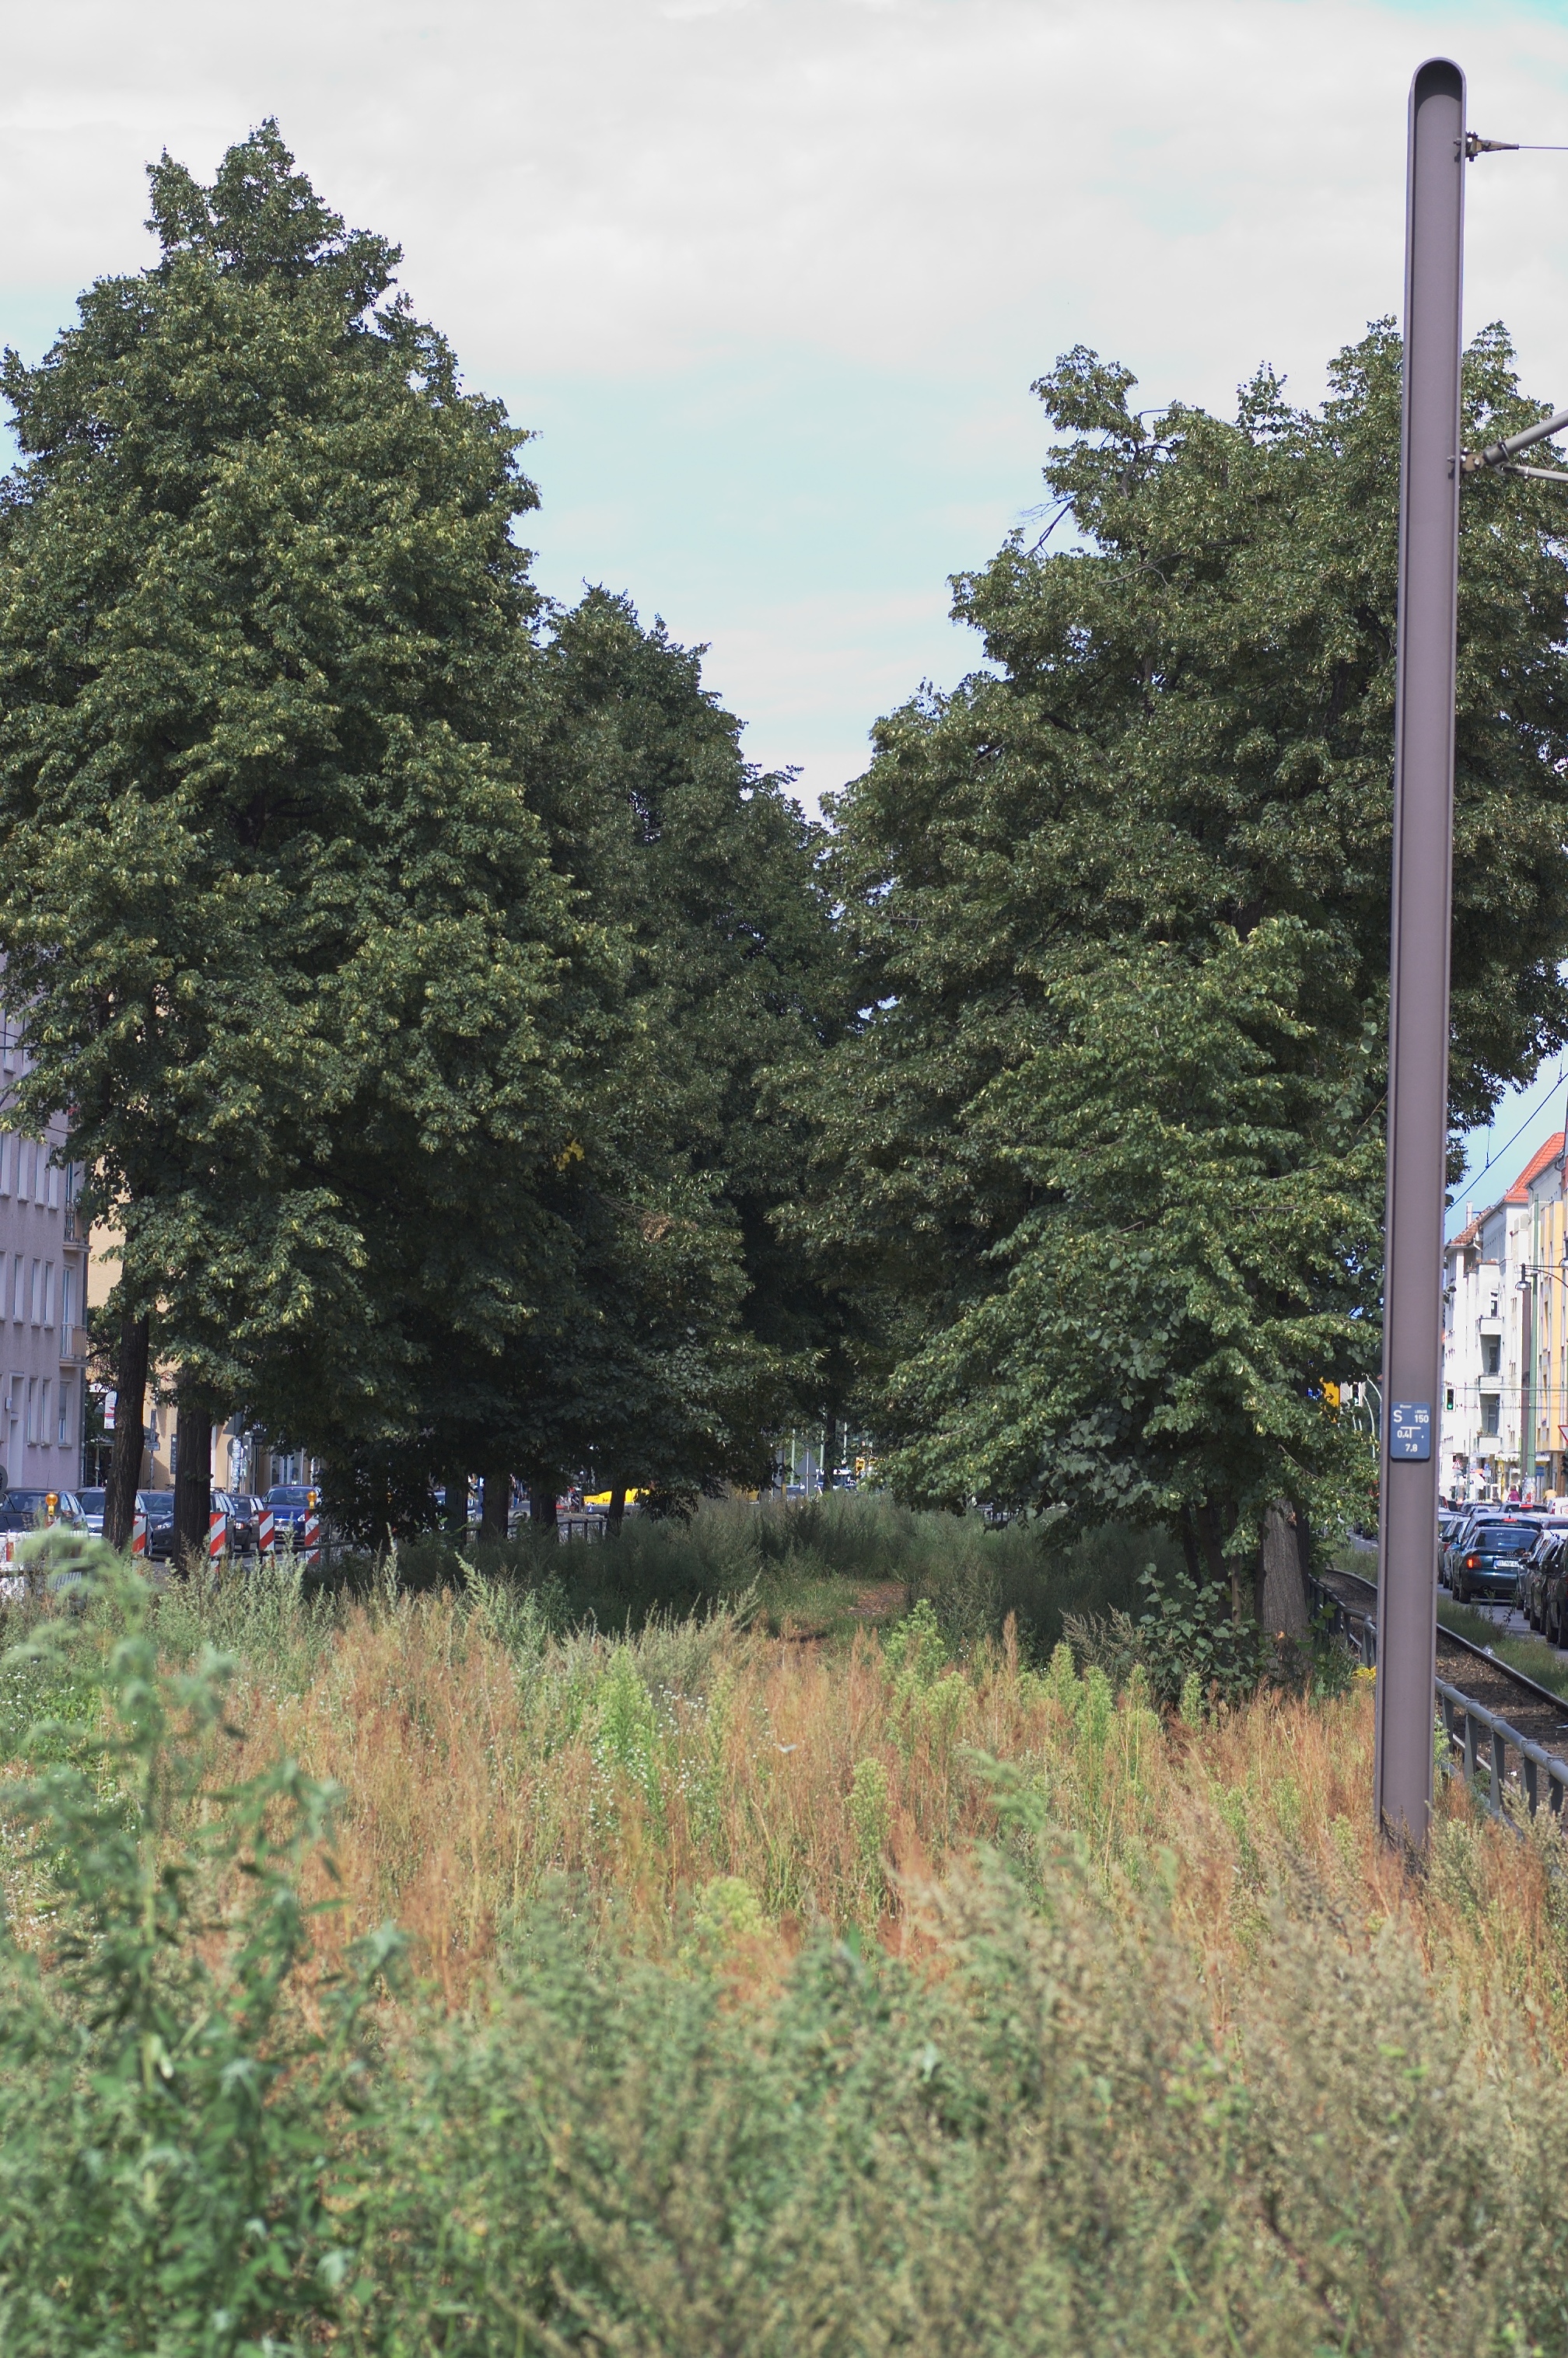
tree, trail, 2012, f14, rawtherapee, germany, deutschland, berlin, pentax, lenstagged, steffenzahn, guessedberlin, k100d, justpentax, iamflickr, cosina, voigtlander, 58mm, nokton, 58mmf14, 58mm14, nokton58mmf14slii, 58mmf14nokton, rural area, cosinavoigtl nder, voigtl ndernokton58mmf14, gwbanoniman9876, woody plant